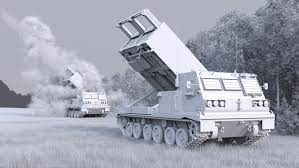
Label: Self Propelled Artillery